Carbon paper

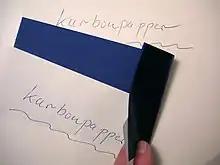
Handwriting duplicated through carbon paper

Carbon paper (originally carbonic paper) consists of sheets of paper that create one or more copies simultaneously with the creation of an original document when inscribed by a typewriter or ballpoint pen. The email term cc which means "carbon copy" is derived from this use of carbon paper.